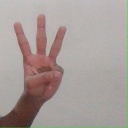
अक्षर: व